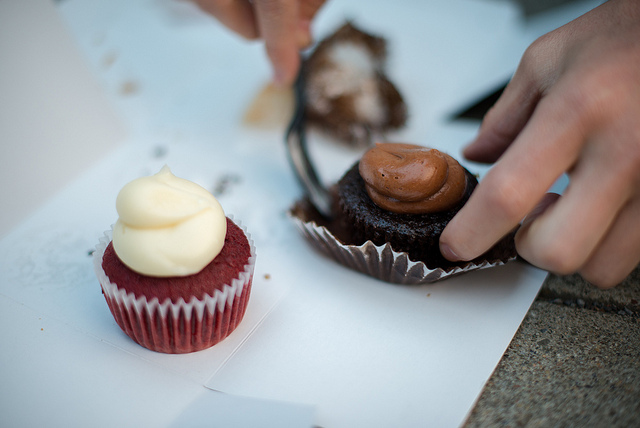
user: Given an image and a question. Answer the question in a short answer. Question: What makes red velvet cake red? Short Answer:
assistant: food color